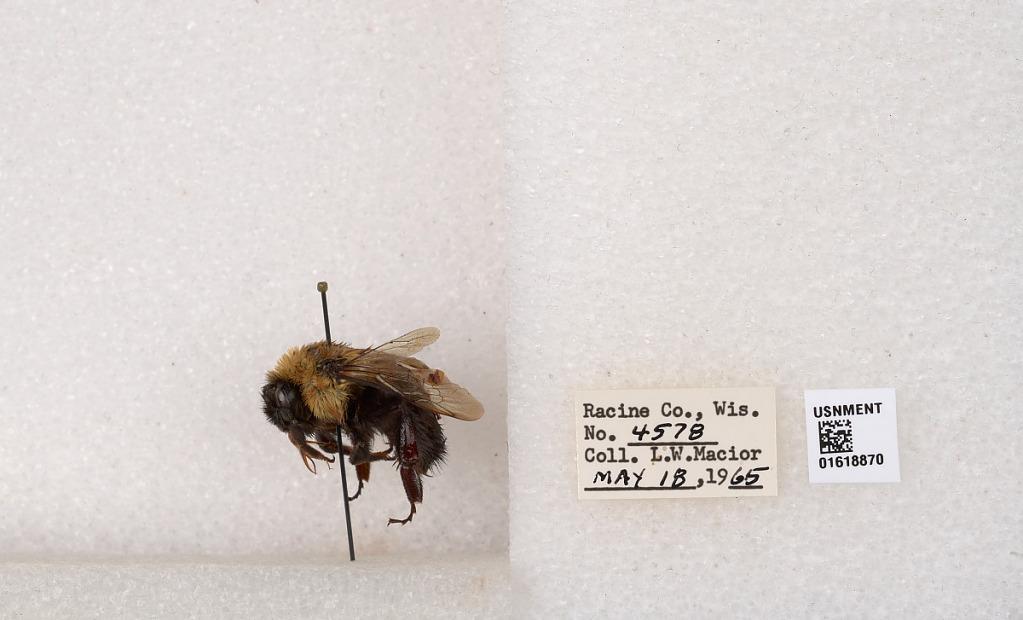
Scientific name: Bombus impatiens Cresson
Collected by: L. Macior
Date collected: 1965-5-18
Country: United States
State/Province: Wisconsin
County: Racine
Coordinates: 42.7299, -87.8123